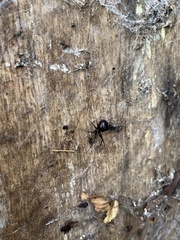
Species: Lactrodectus_hesperus